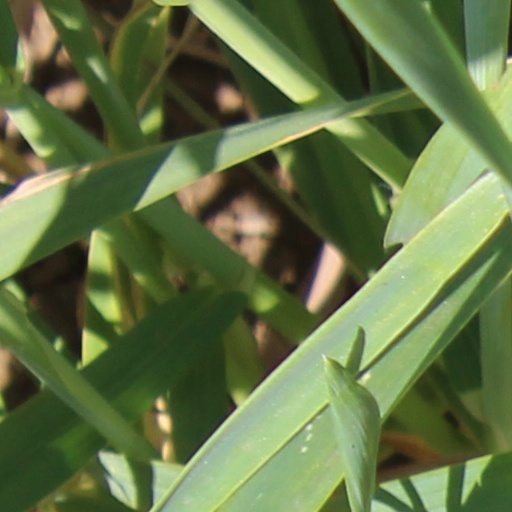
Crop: wheat